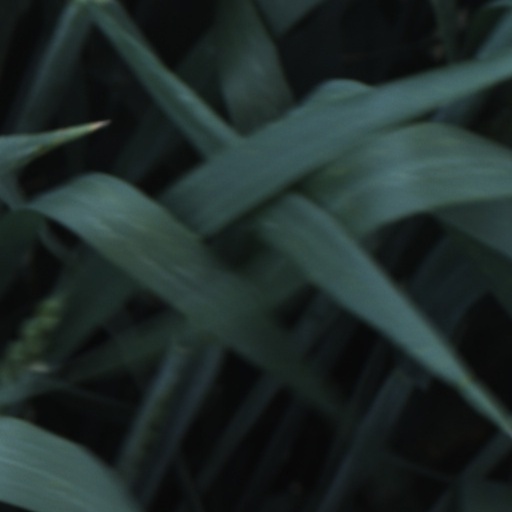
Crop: wheat